Elżbieta Witek

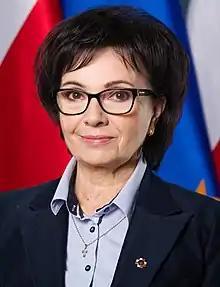
Official portrait, 2019

Elżbieta Barbara Witek (née Zbanuch; born 17 December 1957) is a Polish conservative politician of the Law and Justice party. Historian, history teacher by profession. Marshal of the Sejm of the Republic of Poland for the 8th and 9th parliamentary terms from 2019 to 2023.